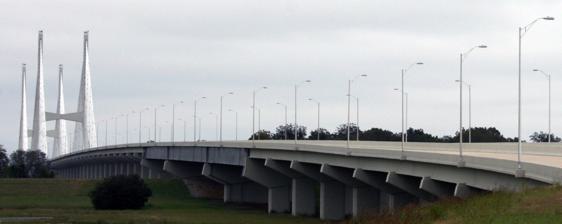
Building: Greenville Bridge
Country: United States of America
Year built: 2010
Bridge in United States of America For the former Mississippi River crossing of U.S. Routes 82 and 278, see Benjamin G. Humphreys Bridge . Greenville Bridge The nearly completed bridge, viewed from the Arkansas side (October 2009) Coordinates 33°17′14″N 91°09′15″W / 33.28722°N 91.15417°W / 33.28722; -91.15417 Carries 4 lanes of US 82 / US 278 Crosses Mississippi River Locale Refuge, Mississippi , and Shives, Arkansas Characteristics Design Cable-stayed bridge Total length 13,560 feet (4,133 m) Width 88 feet (27 m) Longest span 1,378 feet (420 m) Clearance below 122 feet (37 m) History Opened August 4, 2010 ( 2010-08-04 ) Location The Greenville Bridge , or the Jesse Brent Memorial Bridge, is a cable-stayed bridge over the Mississippi River , in the United States , carrying US 82 and US 278 between Refuge, Mississippi , and Shives, Arkansas . When it opened in 2010, it was the fourth-longest cable-stayed bridge in North America. The Benjamin G. Humphreys Bridge , the first bridge to connect the two towns, had become functionally obsolete. Its narrow road had only two lanes with no shoulders . Because of its location near a sharp bend in the Mississippi River, the bridge had become a hazard to river traffic; barges and towboats frequently collided with it. In 1994, a study concluded that a new bridge was needed and the old one should be torn down. Construction was begun in 2001 and the new bridge opened in 2010. In 2011, the process of removing the old bridge began. Description Opened in 2010, the Greenville Bridge carries US 82/278 over the Mississippi River between Refuge, Mississippi and Shives, Arkansas . It is located 0.5 miles (0.80 km) down river from the original bridge , built in 1940. Designed by HNTB , it is a four-lane cable-stayed bridge with more than 2.5 miles (4.0 km) of bridge deck straddled by two concrete towers 425 feet (130 m) feet high and anchored by concrete piers planted 120 feet (37 m) below the riverbed. It has four fans of strand steel cable connected to the top of the towers which support the deck. Each of the bridge's four lanes is 12 feet (4 m) wide. The outside shoulders are 12 feet (4 m) wide and the inside shoulder width is 8 feet (2 m). The bridge has a main span of 1,378 feet (420 m). At the time of its opening, it was the fourth-longest cable-stayed bridge in North America. Both the old and new bridges are geographically mostly in Arkansas, as the state lines were determined prior to the shift west of the Mississippi River. History The first Greenville Bridge, Benjamin G. Humphreys Bridge , was built by the company now known as HNTB and opened to much fanfare in 1940 as the "pathway to progress" for the Mississippi Delta . It was a through-truss design and had a span of 840 feet (260 m). Until 1943, this was the longest bridge for vehicles on the Mississippi River. Over time, the bridge supported increasing volumes of highway traffic and vehicles hitting the bridge. In the 1950s, an Air Force plane crashed into the bridge. Though the bridge remained structurally sound, it was becoming functionally obsolete. It had only two narrow highway lanes and no shoulders . An accident or the crossing of very large vehicles such as a large combine could force the bridge to close. 3-D artistic prototype of the new bridge with the old bridge and the sharp bend in the Mississippi River in the background With river traffic increasing, damage from barge collisions increased. By 1972, the Greenville Bridge was hit more times by barges than any other bridge on the Mississippi. The bridge was located close to a sharp bend in the Mississippi; towboats and barges had difficulty making the sharp turn and regaining their course in time to avoid a collision with the bridge. Over the years, many have not been able to make the turn quickly and have hit it. The bridge had become a danger to river traffic. A 1994 engineering study by the Mississippi Department of Transportation explored alternatives to upgrading the crossing of US 82 and issued a report that explored a four-lane crossing at Greenville. It concluded the best of several alternatives it identified was to build a new bridge 0.5 miles (0.80 km) downriver from the old one and to remove the old bridge. Additional studies evaluated the type of bridge to build, and by 1995 the cable-stayed bridge was chosen as the best design to fit the river and soil conditions, as well as providing sufficient clearance for river navigation. Engineering plans were completed in 1999. US 278 is planned to be relocated to the proposed Charles W. Dean Bridge if that bridge is constructed. Construction This article needs to be updated . Please help update this article to reflect recent events or newly available information. ( March 2017 ) HNTB, of Kansas City, Missouri , was the designer and consulting engineer for both the new bridge as well as the original Benjamin G. Humphreys Bridge . The federal government provided $110 million to begin building the main part of the bridge consisting long spans supported by cables. The main superstructure construction began in December 2001. Massman Construction Company in a joint venture with Traylor Brothers, Inc. received the contract to construct two large piers in the river; these were built using both floating caissons and open caisson construction. The construction on the last main span section of the bridge was finished in April 2006. Wire cable fans on cable-stayed Greenville Bridge Building the approaches, including shorter spans of approach bridge work and structural support systems for the bridge, was the responsibility of each state. For both states, the approach bridges are constructed of a series of three span units, each unit 120 feet (37 m) long. Construction of Arkansas' 2.5 miles (4 km) approach of highway and bridge, costing $66 million, began in March 2006; Mississippi began its 1.8 miles (2.9 km) approach in April 2006, costing almost $86 million. Hill Brothers Construction and Jensen Construction, in a joint venture with the Rasmussen Group, were awarded the contract for the eastern approach of US 82 in Greenville to the Mississippi River crossing. Hills Brothers Construction was awarded an $85.9 million contract to work on the road deck of the Mississippi approach to the bridge, the concrete footings, and the substructure and superstructure of that portion. Austin Bridge and Road was awarded a $65 million contract to build Arkansas's 4,657 feet (1,419 m) of approach bridge and 3,225 feet (983 m) of connecting roadway which was completed in August 2009. The remaining contract, to apply a latex surface to the bridge, add stripes, tie US 82 into the approaches and dismantle the Humphreys Bridge, was awarded in January 2010. View of the Greenville Bridge from the Mississippi River. It took sixteen years from the initial developing stage begun in 1994, until the Greenville Bridge opened to traffic on August 4, 2010. The entire cost of the bridge totaled $336 million. In 2011, the massive process of removing the old bridge by cutting it into small sections to be recycled was begun and was expected to be completed by September 2012. At times, the river has been closed to traffic to aid the demolition. The job was dangerous and at least two workers died during the demolition. See also Transport portal Engineering portal United States portal Mississippi portal List of crossings of the Lower Mississippi River Charles W. Dean Bridge Wikimedia Commons has media related to Greenville Bridge . References